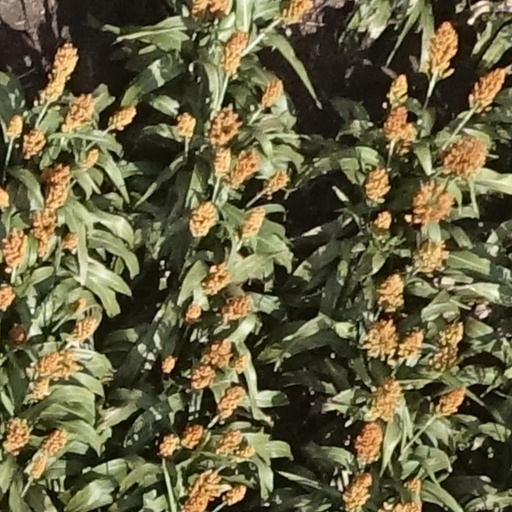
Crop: sorghum